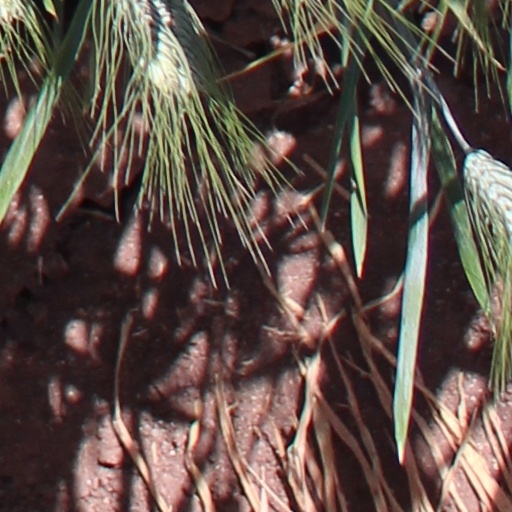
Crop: wheat